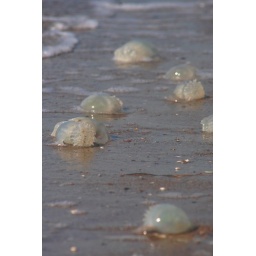
jelly fish on the beach in corpus christi